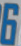
Number: 6